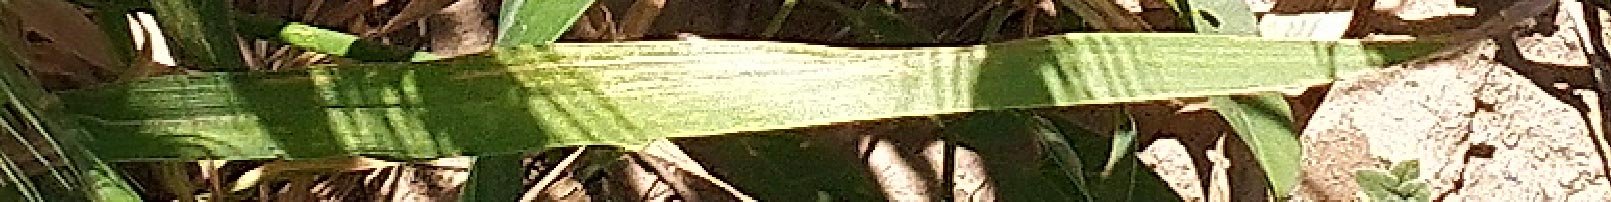
Label: Wheat___Healthy